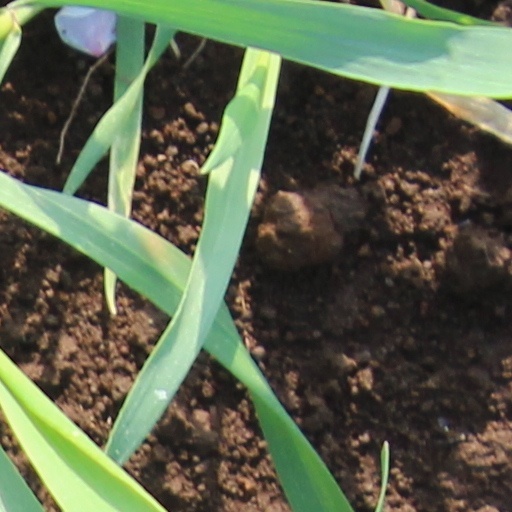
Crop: wheat